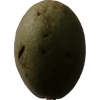
Label: nut